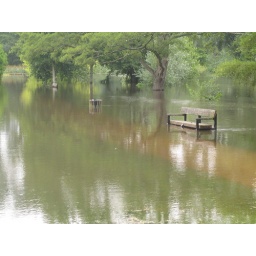
Benches have their back to the river and overlook a duck pond in the university park